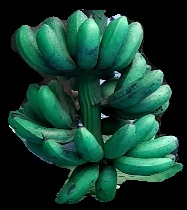
Variety: rasbale
Grade: grade3